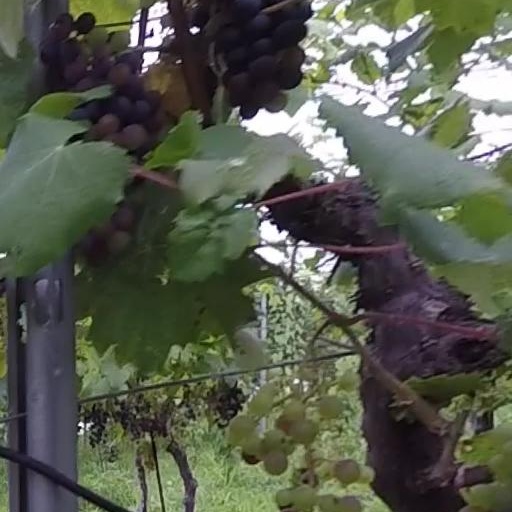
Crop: grape